Pacov

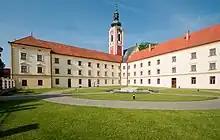
Castle courtyard

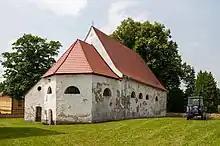
Church of the Assumption of the Virgin Mary in Zhoř

Pacov has preserved historic centre with several valuable houses, including the former town hall built in 1921–1923.